Fort Wayne Printing Company Building

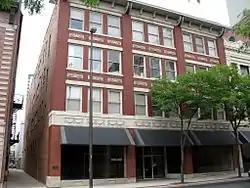
Fort Wayne Printing Company Building, July 2010

Fort Wayne Printing Company Building is a historic commercial building located in downtown Fort Wayne, Indiana. It was built in 1911, and is a four-story, three-bay, Classical Revival style brick building with white terra cotta trim.